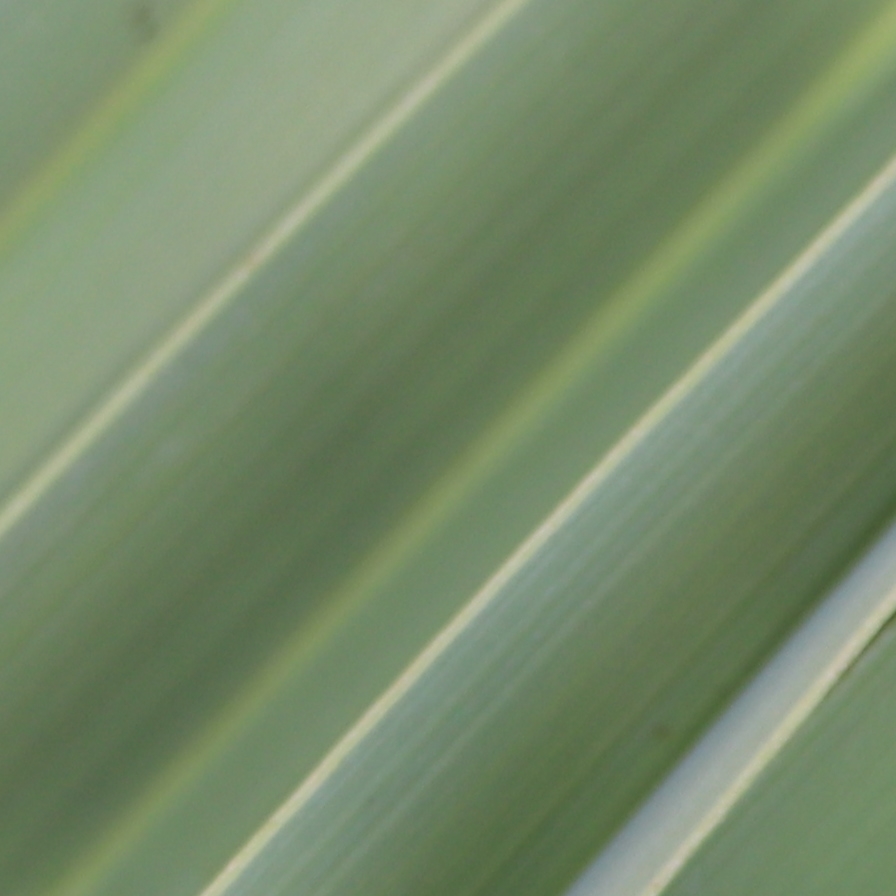
Label: Healthy